DAI Personal Computer

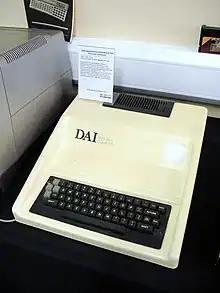

The DAI personal computer is an early home computer from the Belgian company "Data Applications International". The DAI came to market in 1980. It provided many pioneering features such as high resolution color graphics, a maths co-processor, and a pre-compiling BASIC interpreter. However, it never became a commercial success.